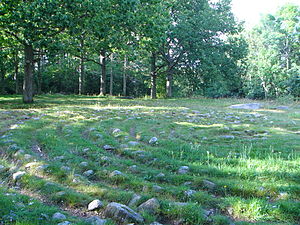
Jernalderens Skandinavien / Kultur og religion
Jernalderens Skandinavien refererer til jernalderen i Skandinavien. Jernalderen går fra bronzealderens afslutning omkring år 500 fvt. og frem til vikingetidens begyndelse omkring år 800. Den inddeles typisk i de tre perioder førromersk jernalder, romersk jernalder og germansk jernalder.